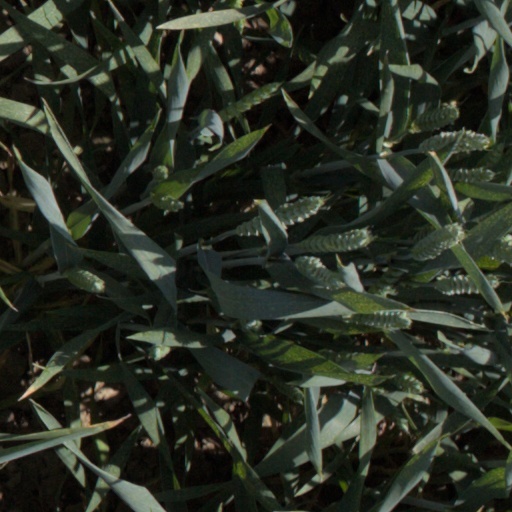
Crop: wheat